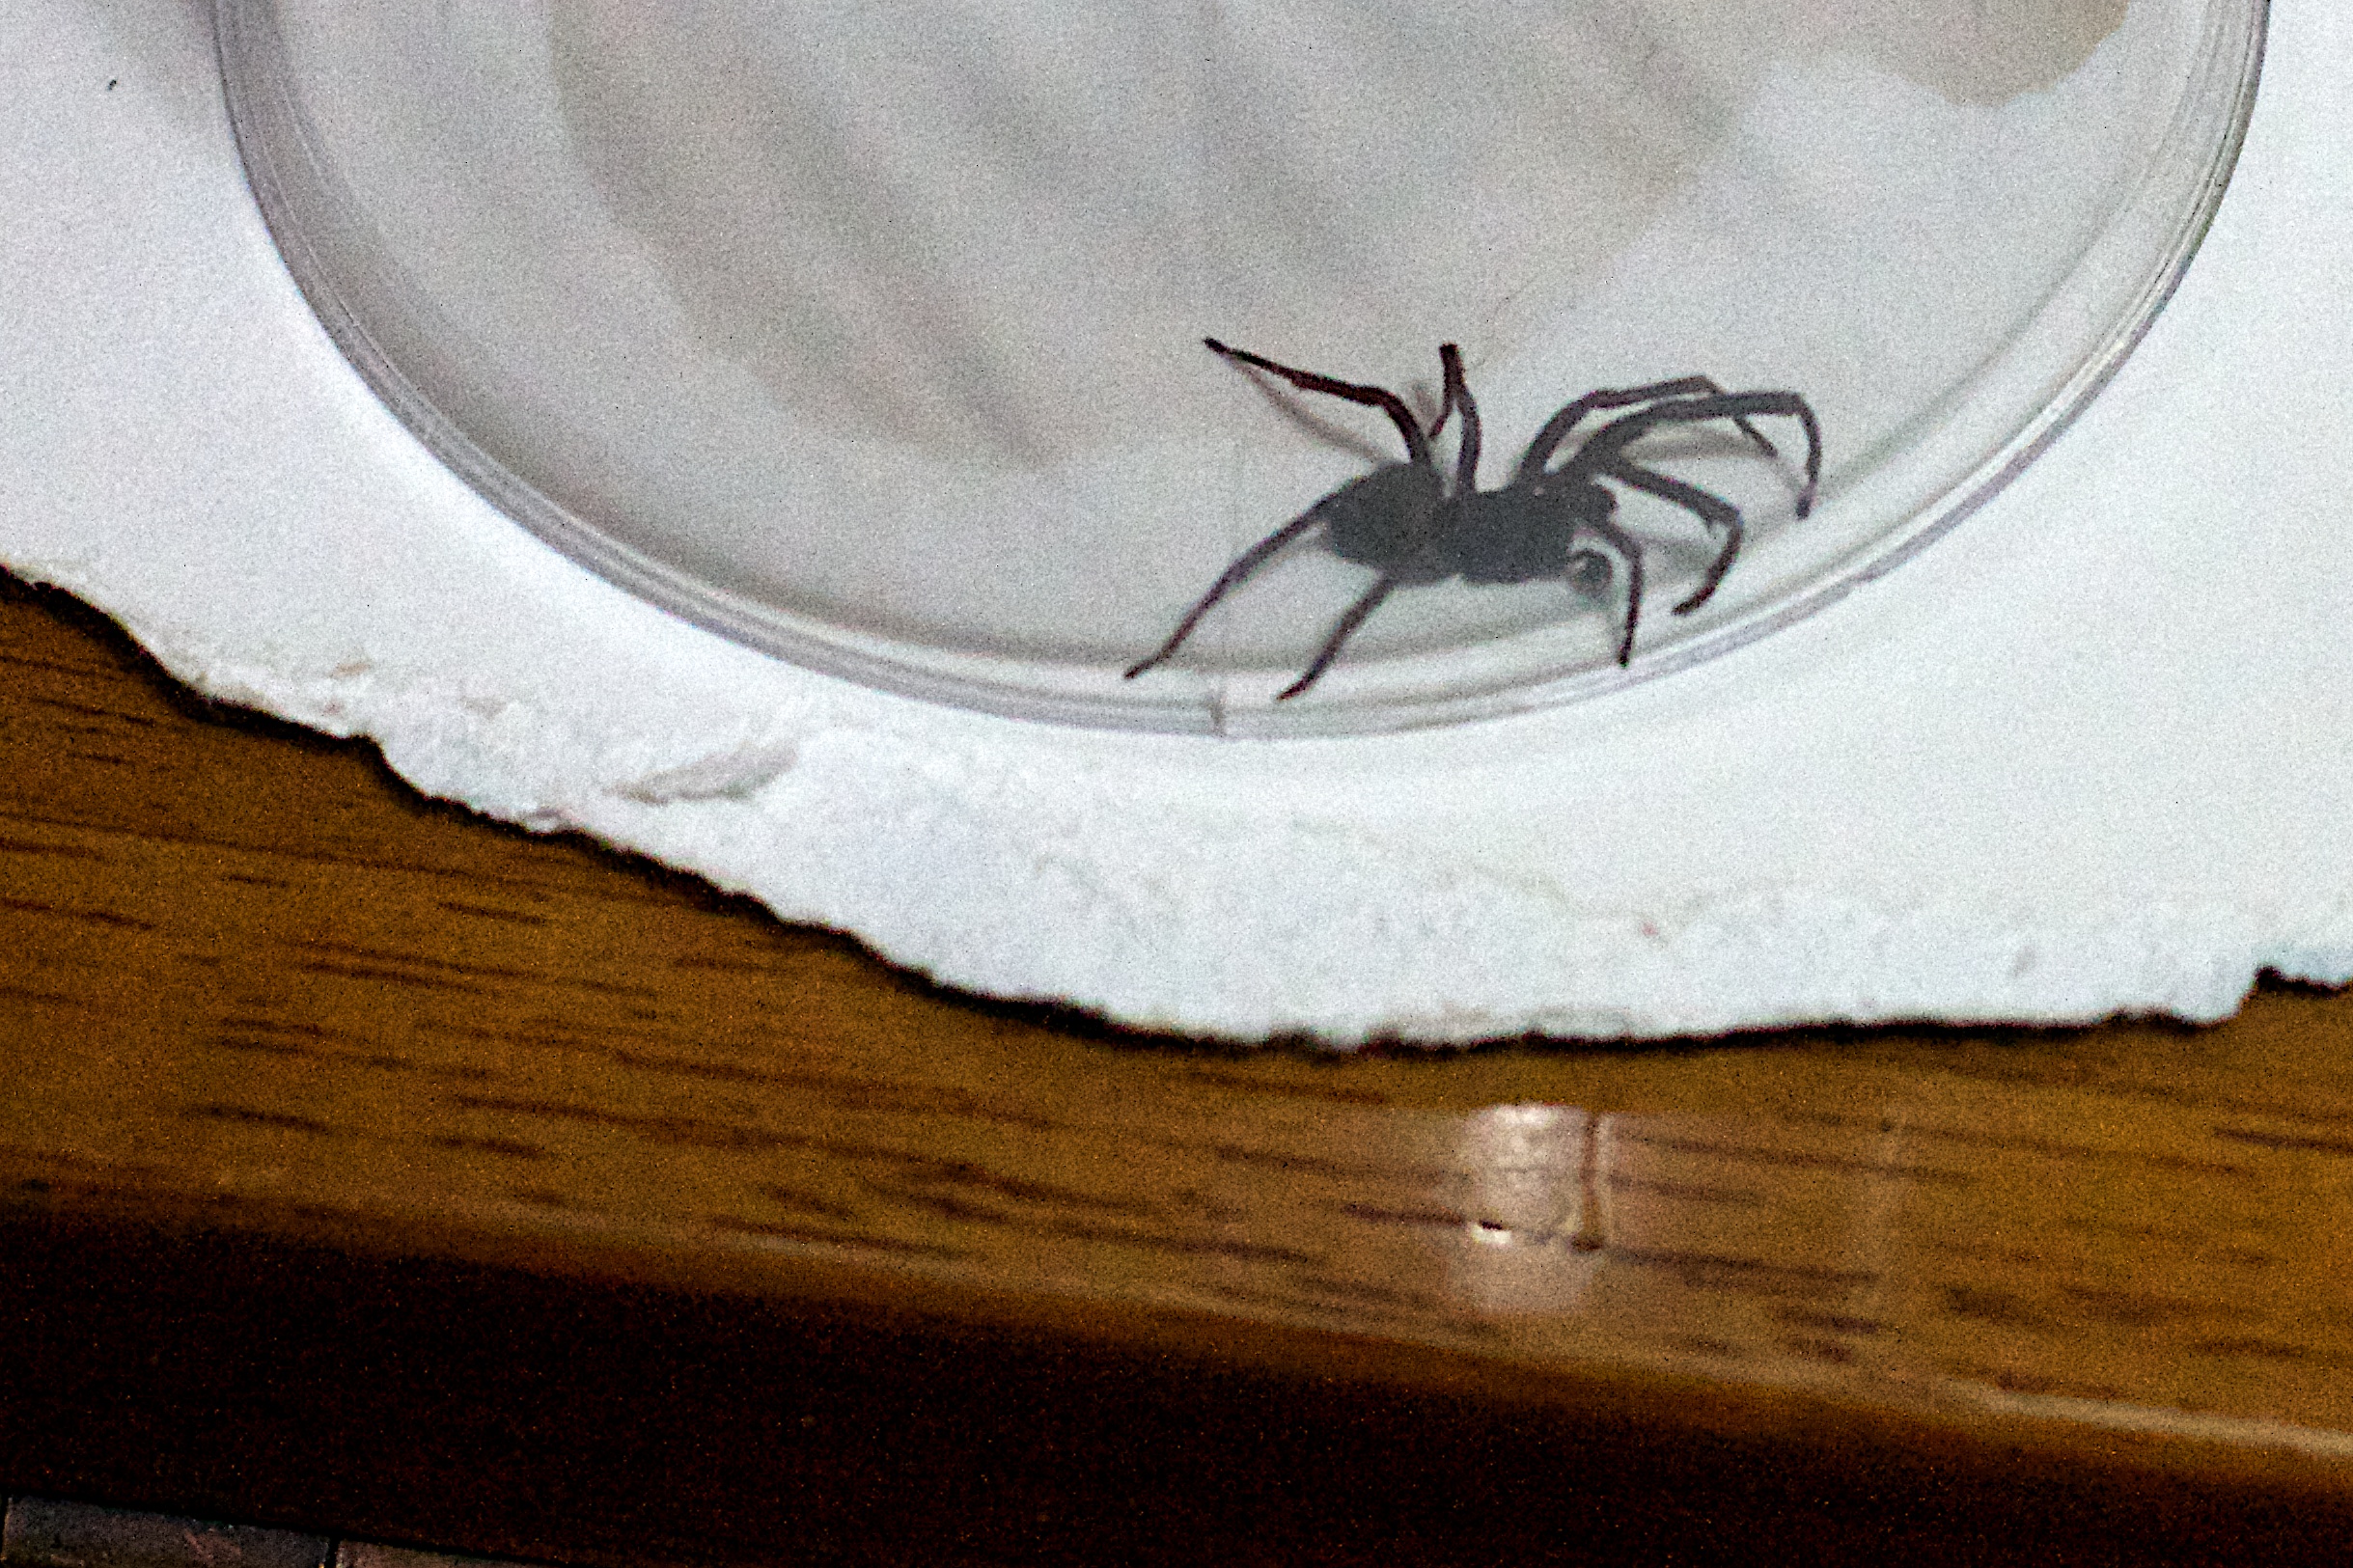
wing, wood, white, material, spider, art, sketch, drawing, shape